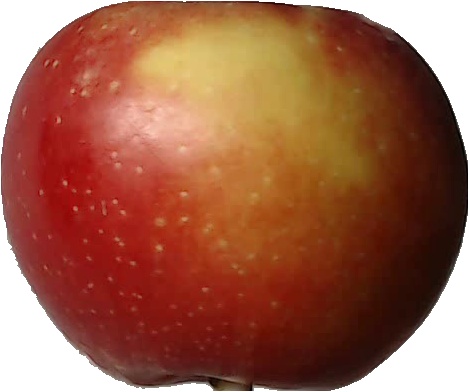
Label: apple_braeburn_1